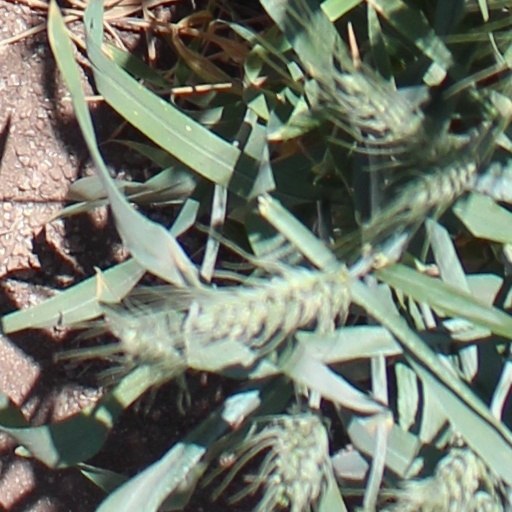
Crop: wheat